Ayoze Díaz

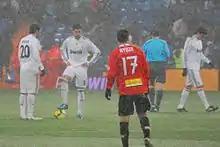
Ayoze in action for Mallorca against Real Madrid

Born in San Cristóbal de La Laguna, Canary Islands, and come through the ranks of local CD Tenerife, Ayoze made his debut with the first team in 1999–2000. In the summer of 2003, after just one full season in the Segunda División, he joined La Liga club Racing de Santander, where he was relatively used as a defender or midfielder in his first three years (with a loan to soon-to-be-extinct Ciudad de Murcia in between).